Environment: real
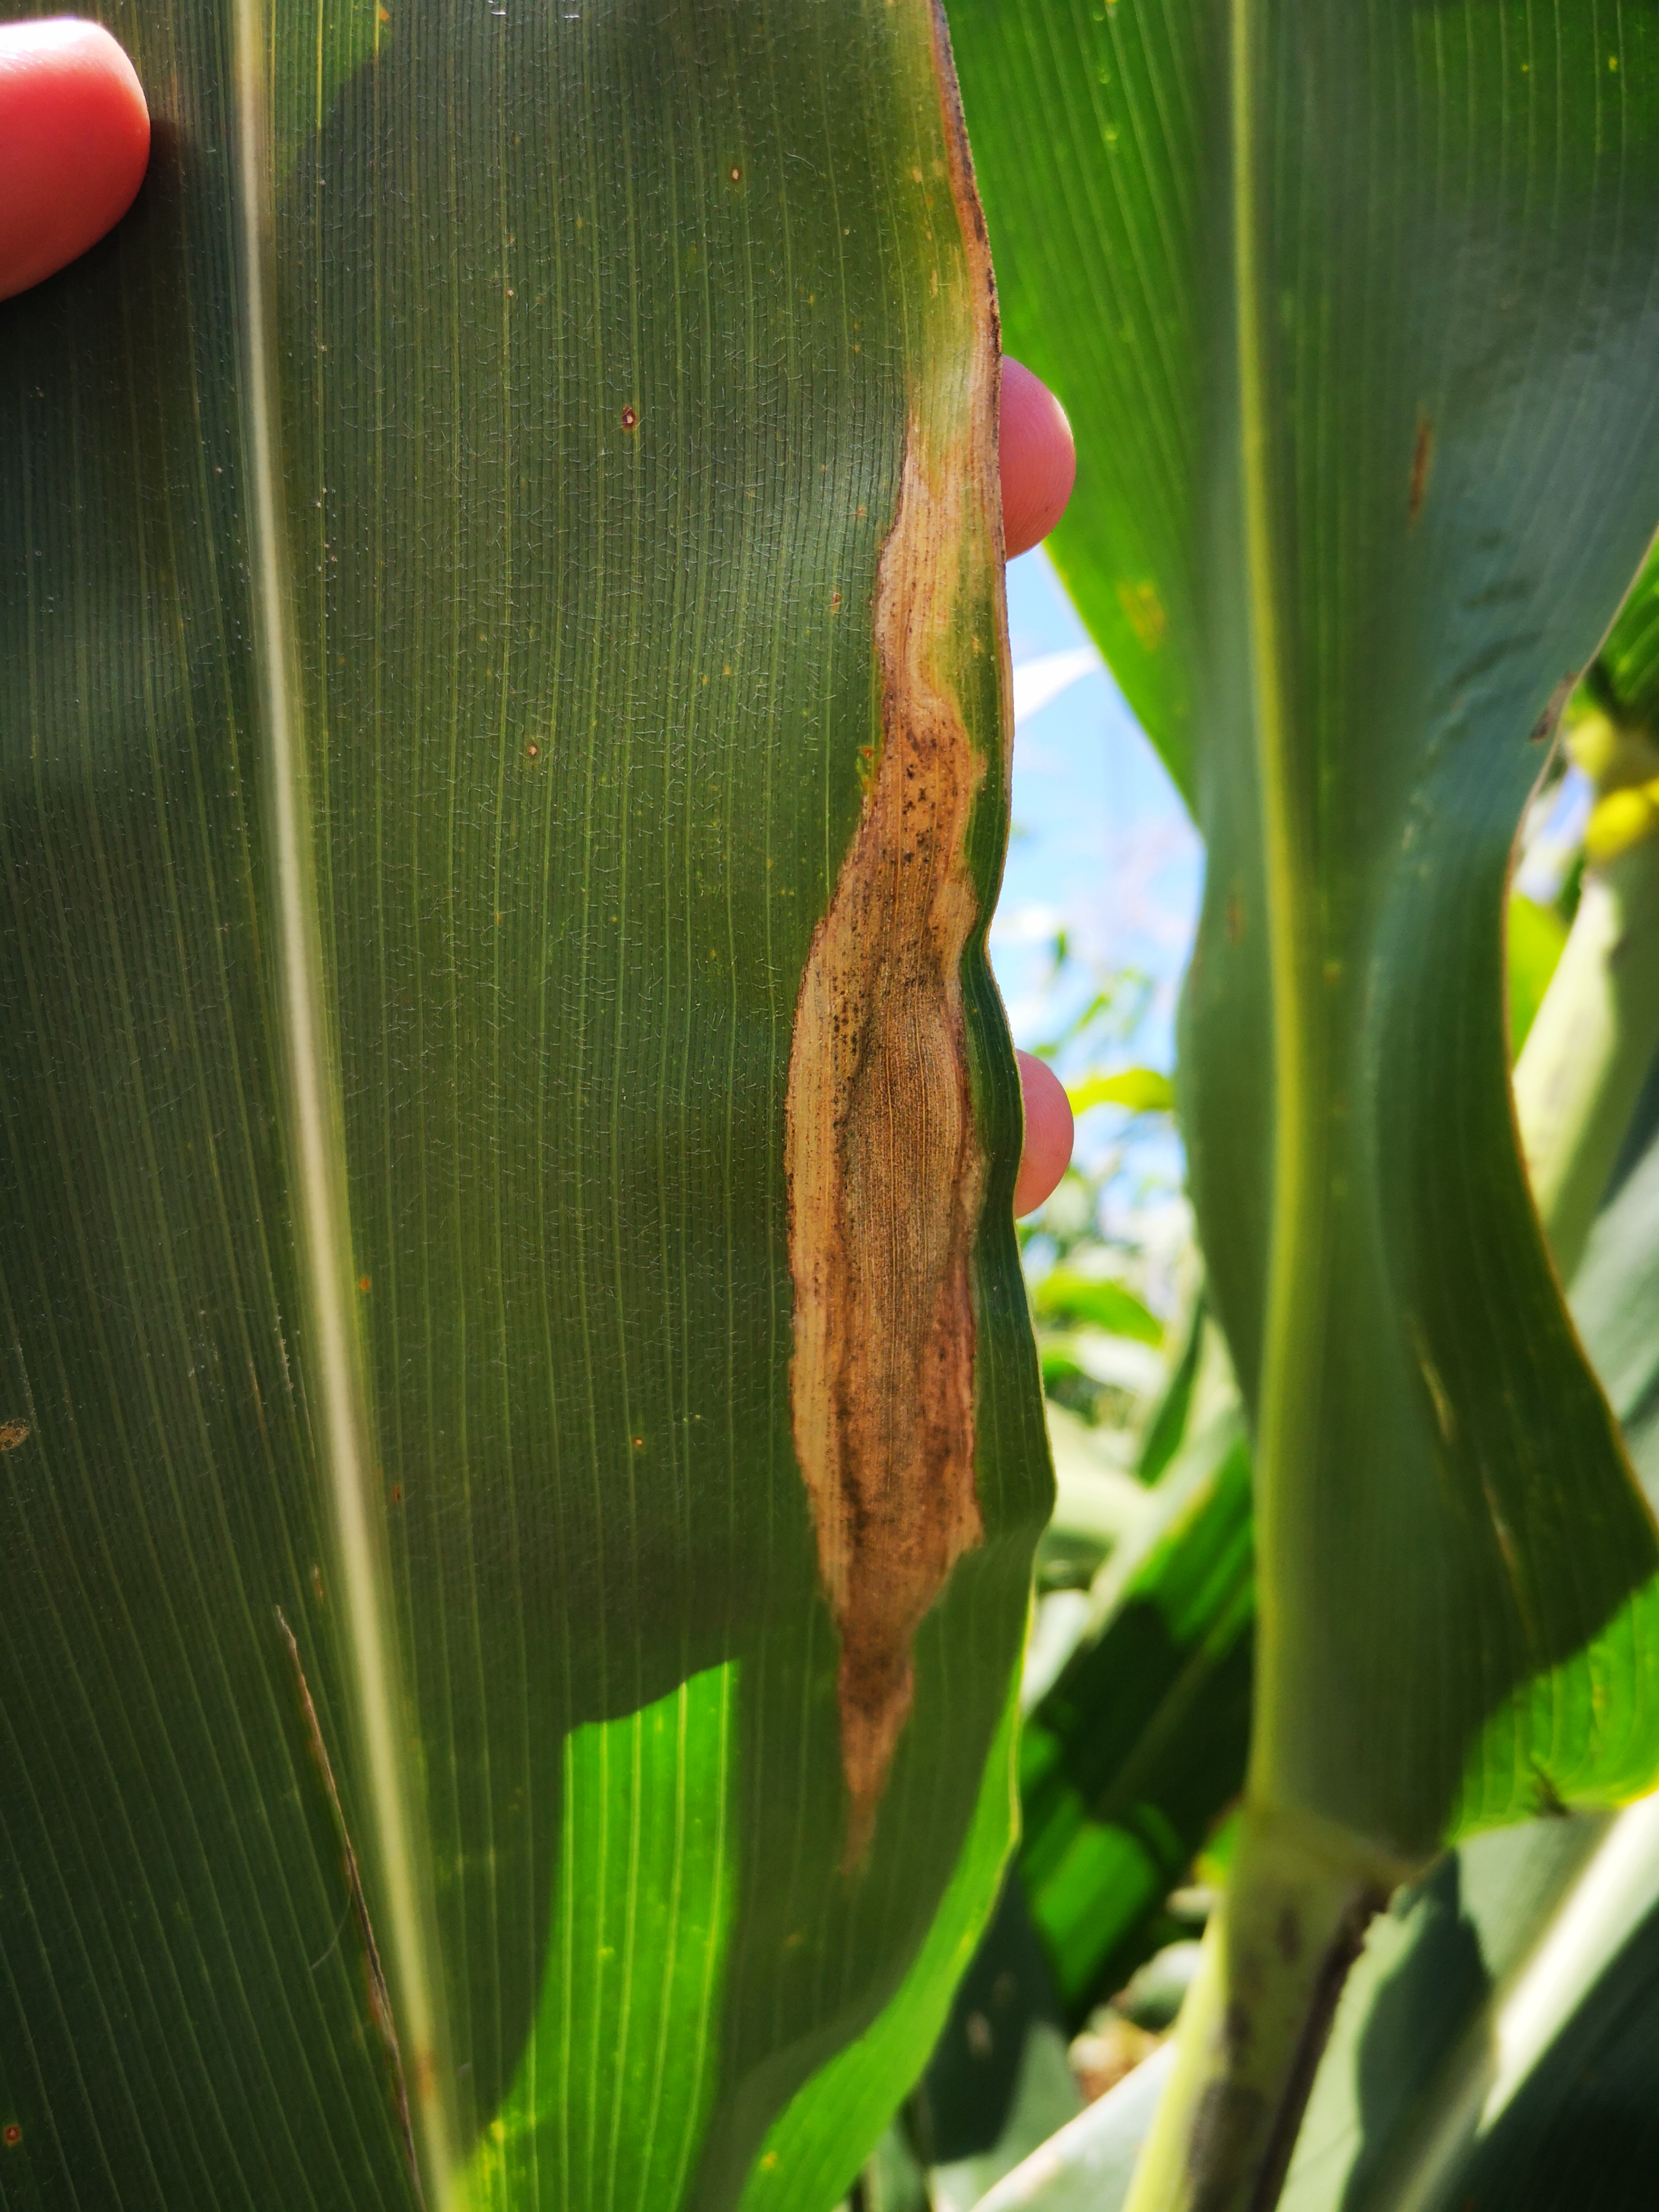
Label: northern_corn_leaf_blight